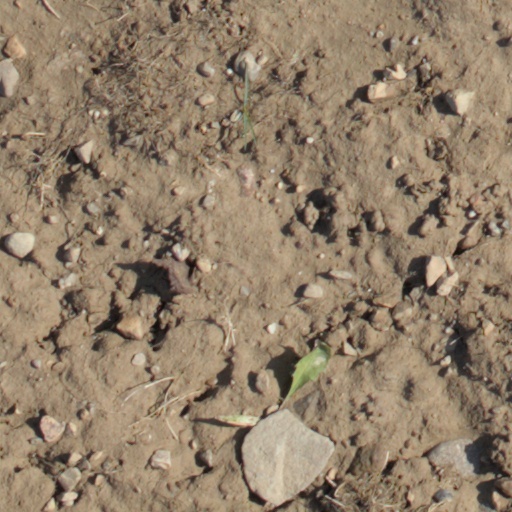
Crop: wheat